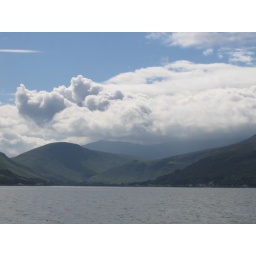
The hills of Arran beneath a cloudy blue sky